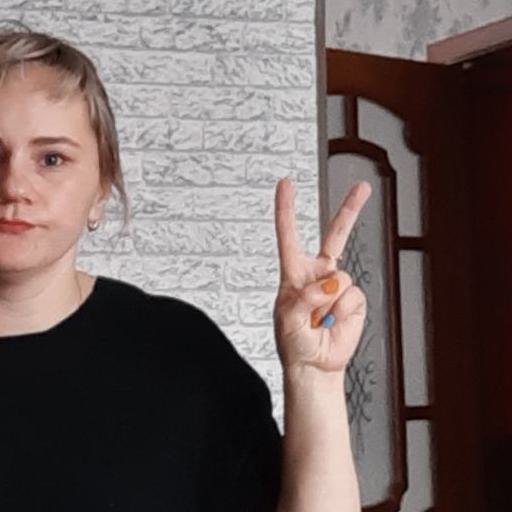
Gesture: peace